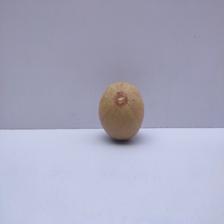
Size: Medium